Gabriel Boric

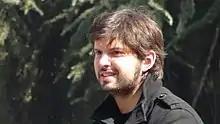
Boric as President of the University of Chile Students Federation, 2012.

In 1999 and 2000, Boric played an active role in re-establishing the Federation of Secondary School Students of Punta Arenas. While attending university, he became a member of the political collective Autonomous Left, originally known as Autonomous Students. In 2008, he served as an advisor to the Students' Union of the Law Department, and in 2009, he assumed the presidency. During his tenure, he led a 44-day protest against the dean, Roberto Nahum. From 2010 to 2012, Boric represented students as a university senator.